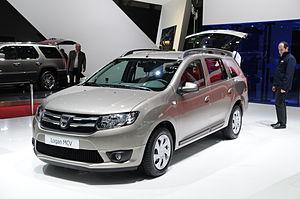
Salon international de l'automobile de Genève 2013
Dacia est un constructeur d'automobiles roumain, filiale du groupe français Renault. Les véhicules produits sont commercialisés sous la marque Dacia en Europe et sous la marque Renault dans le reste du monde. En 2017, 610 150 voitures Dacia et 637 700 véhicules Renault ont été produits. Dacia est implanté dans cinq villes Roumaines : Piteşti, Mioveni, Oarja, Bucarest et Titu.